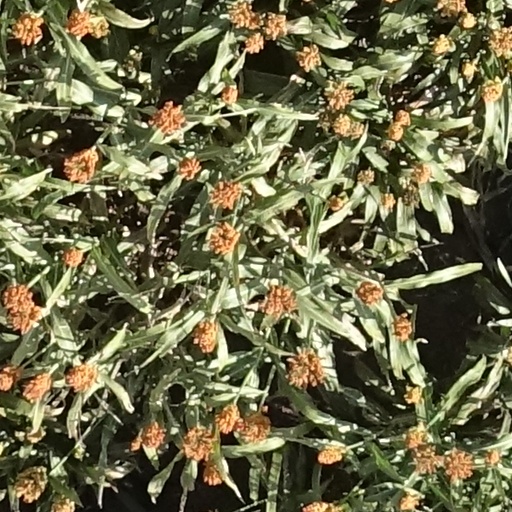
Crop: sorghum